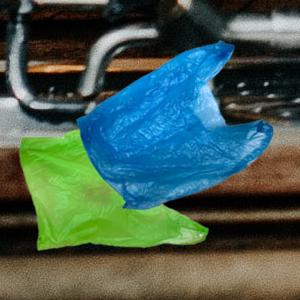
Label: plasticbags